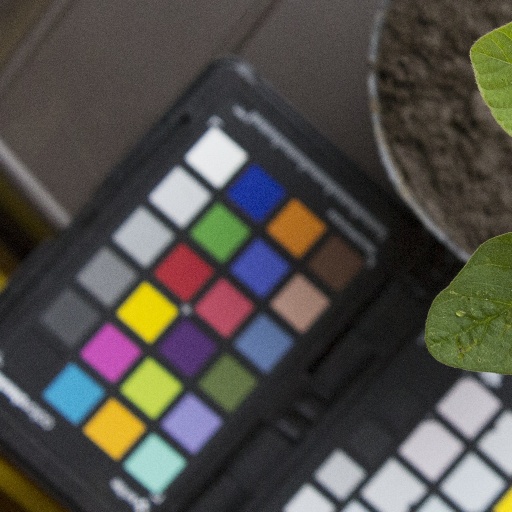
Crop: soybean